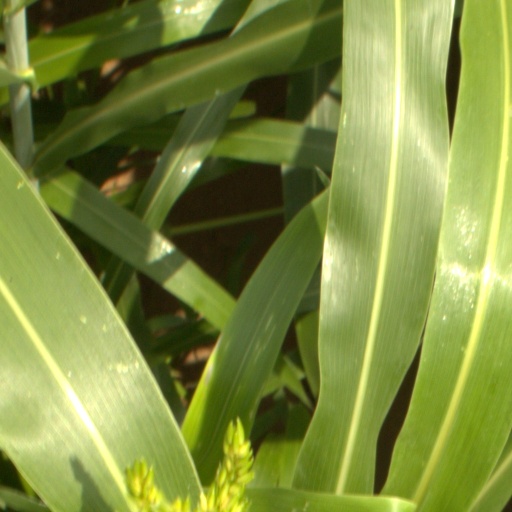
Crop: sorghum